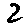
Label: 2